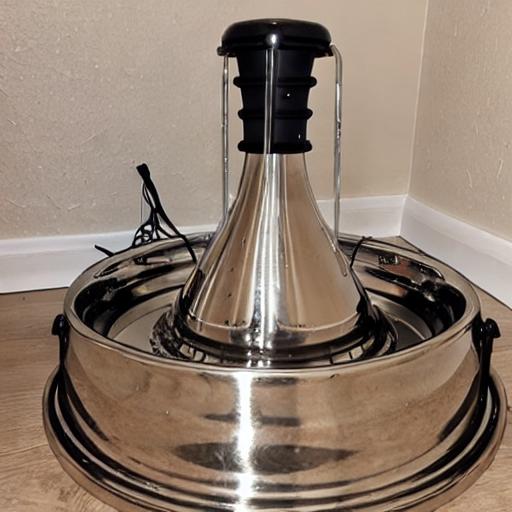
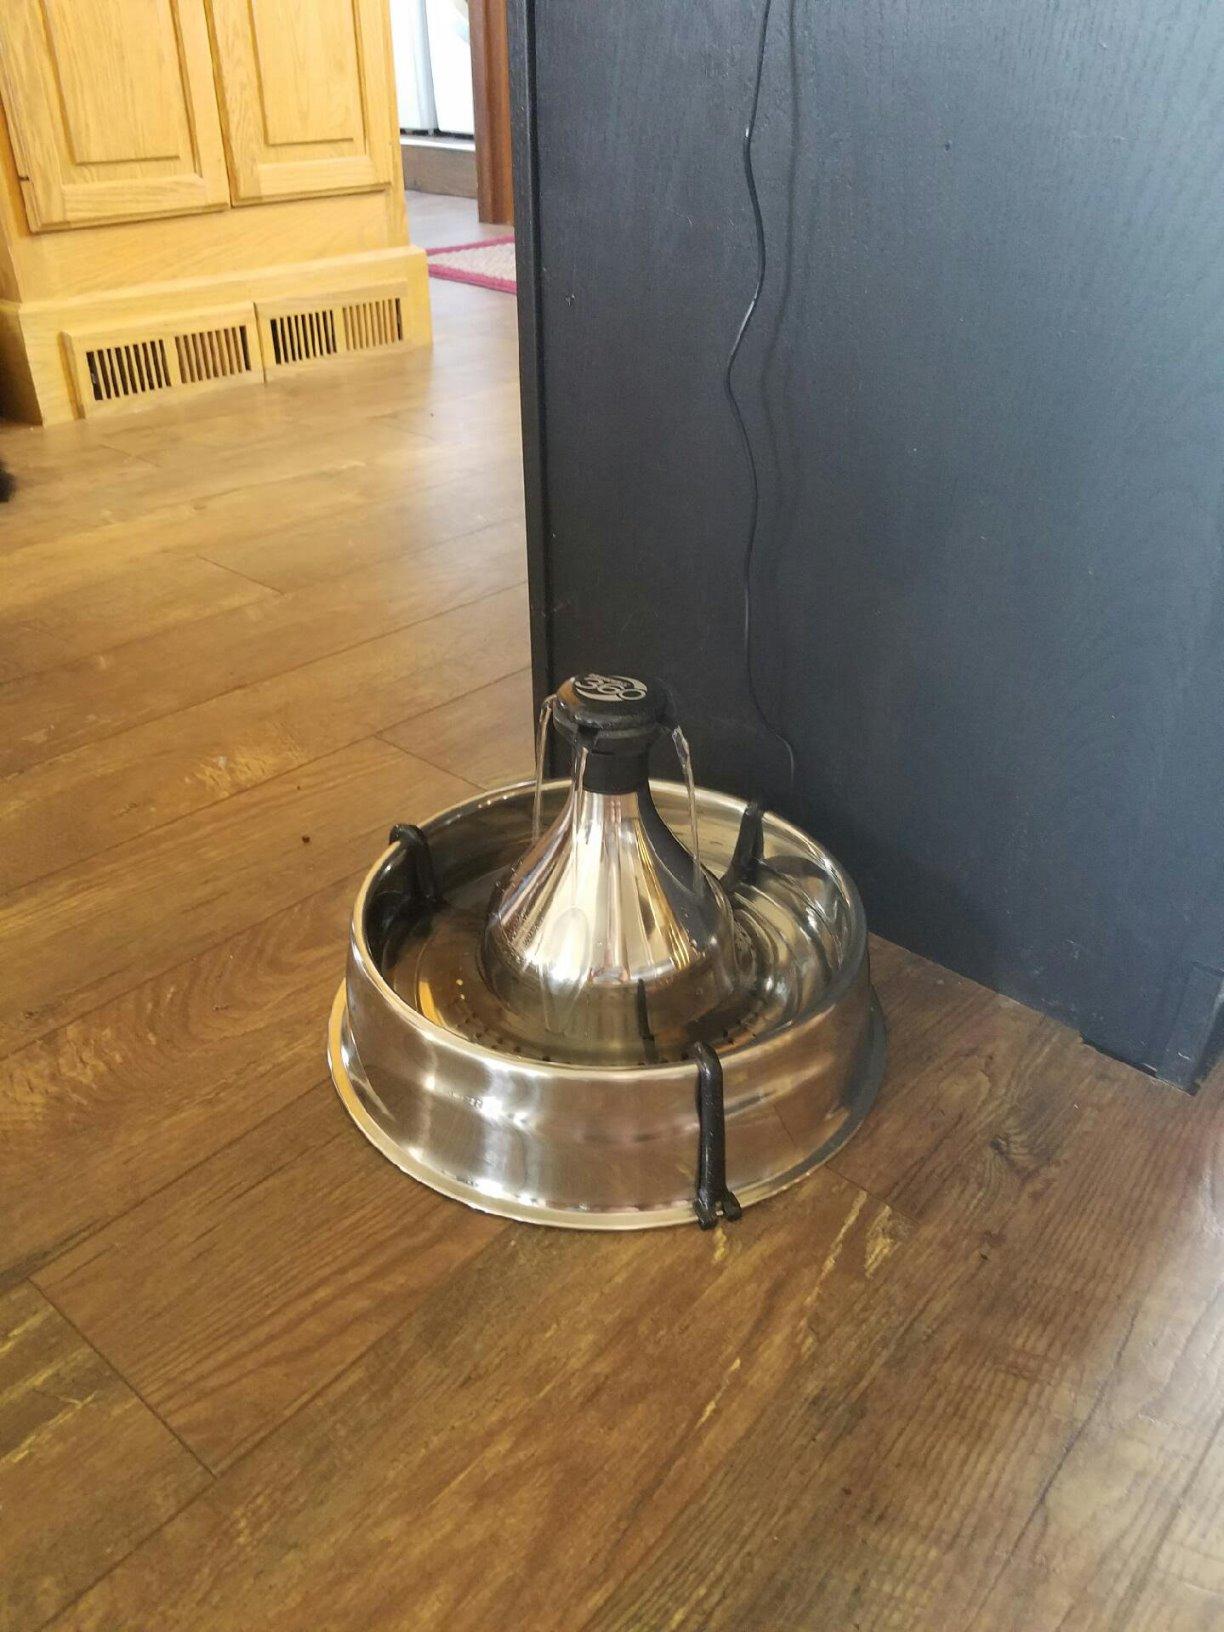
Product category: items_bowl
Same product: no